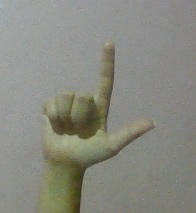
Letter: laam